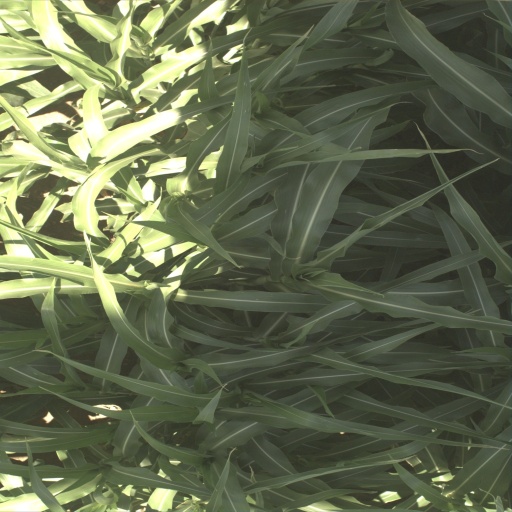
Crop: sorghum